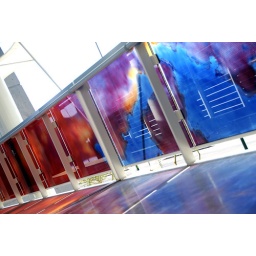
I loved the colors in the glass and the cast on the sidewalk